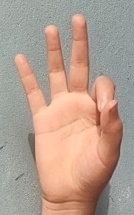
ASL sign: 9